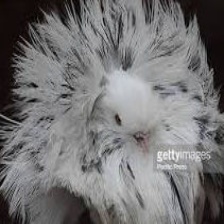
Species: JACOBIN PIGEON
Scientific name: COLUMBA LIVIA